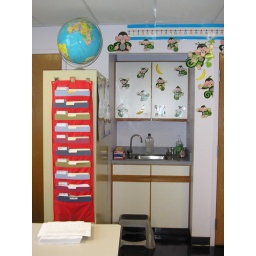
I'm very fortunate to have a sink and a bathroom within my classroom!